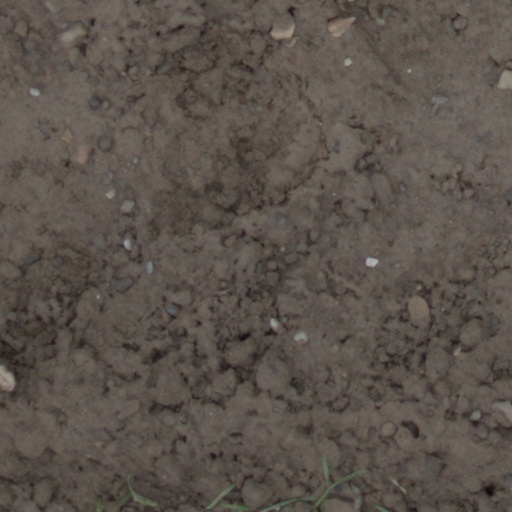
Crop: wheat